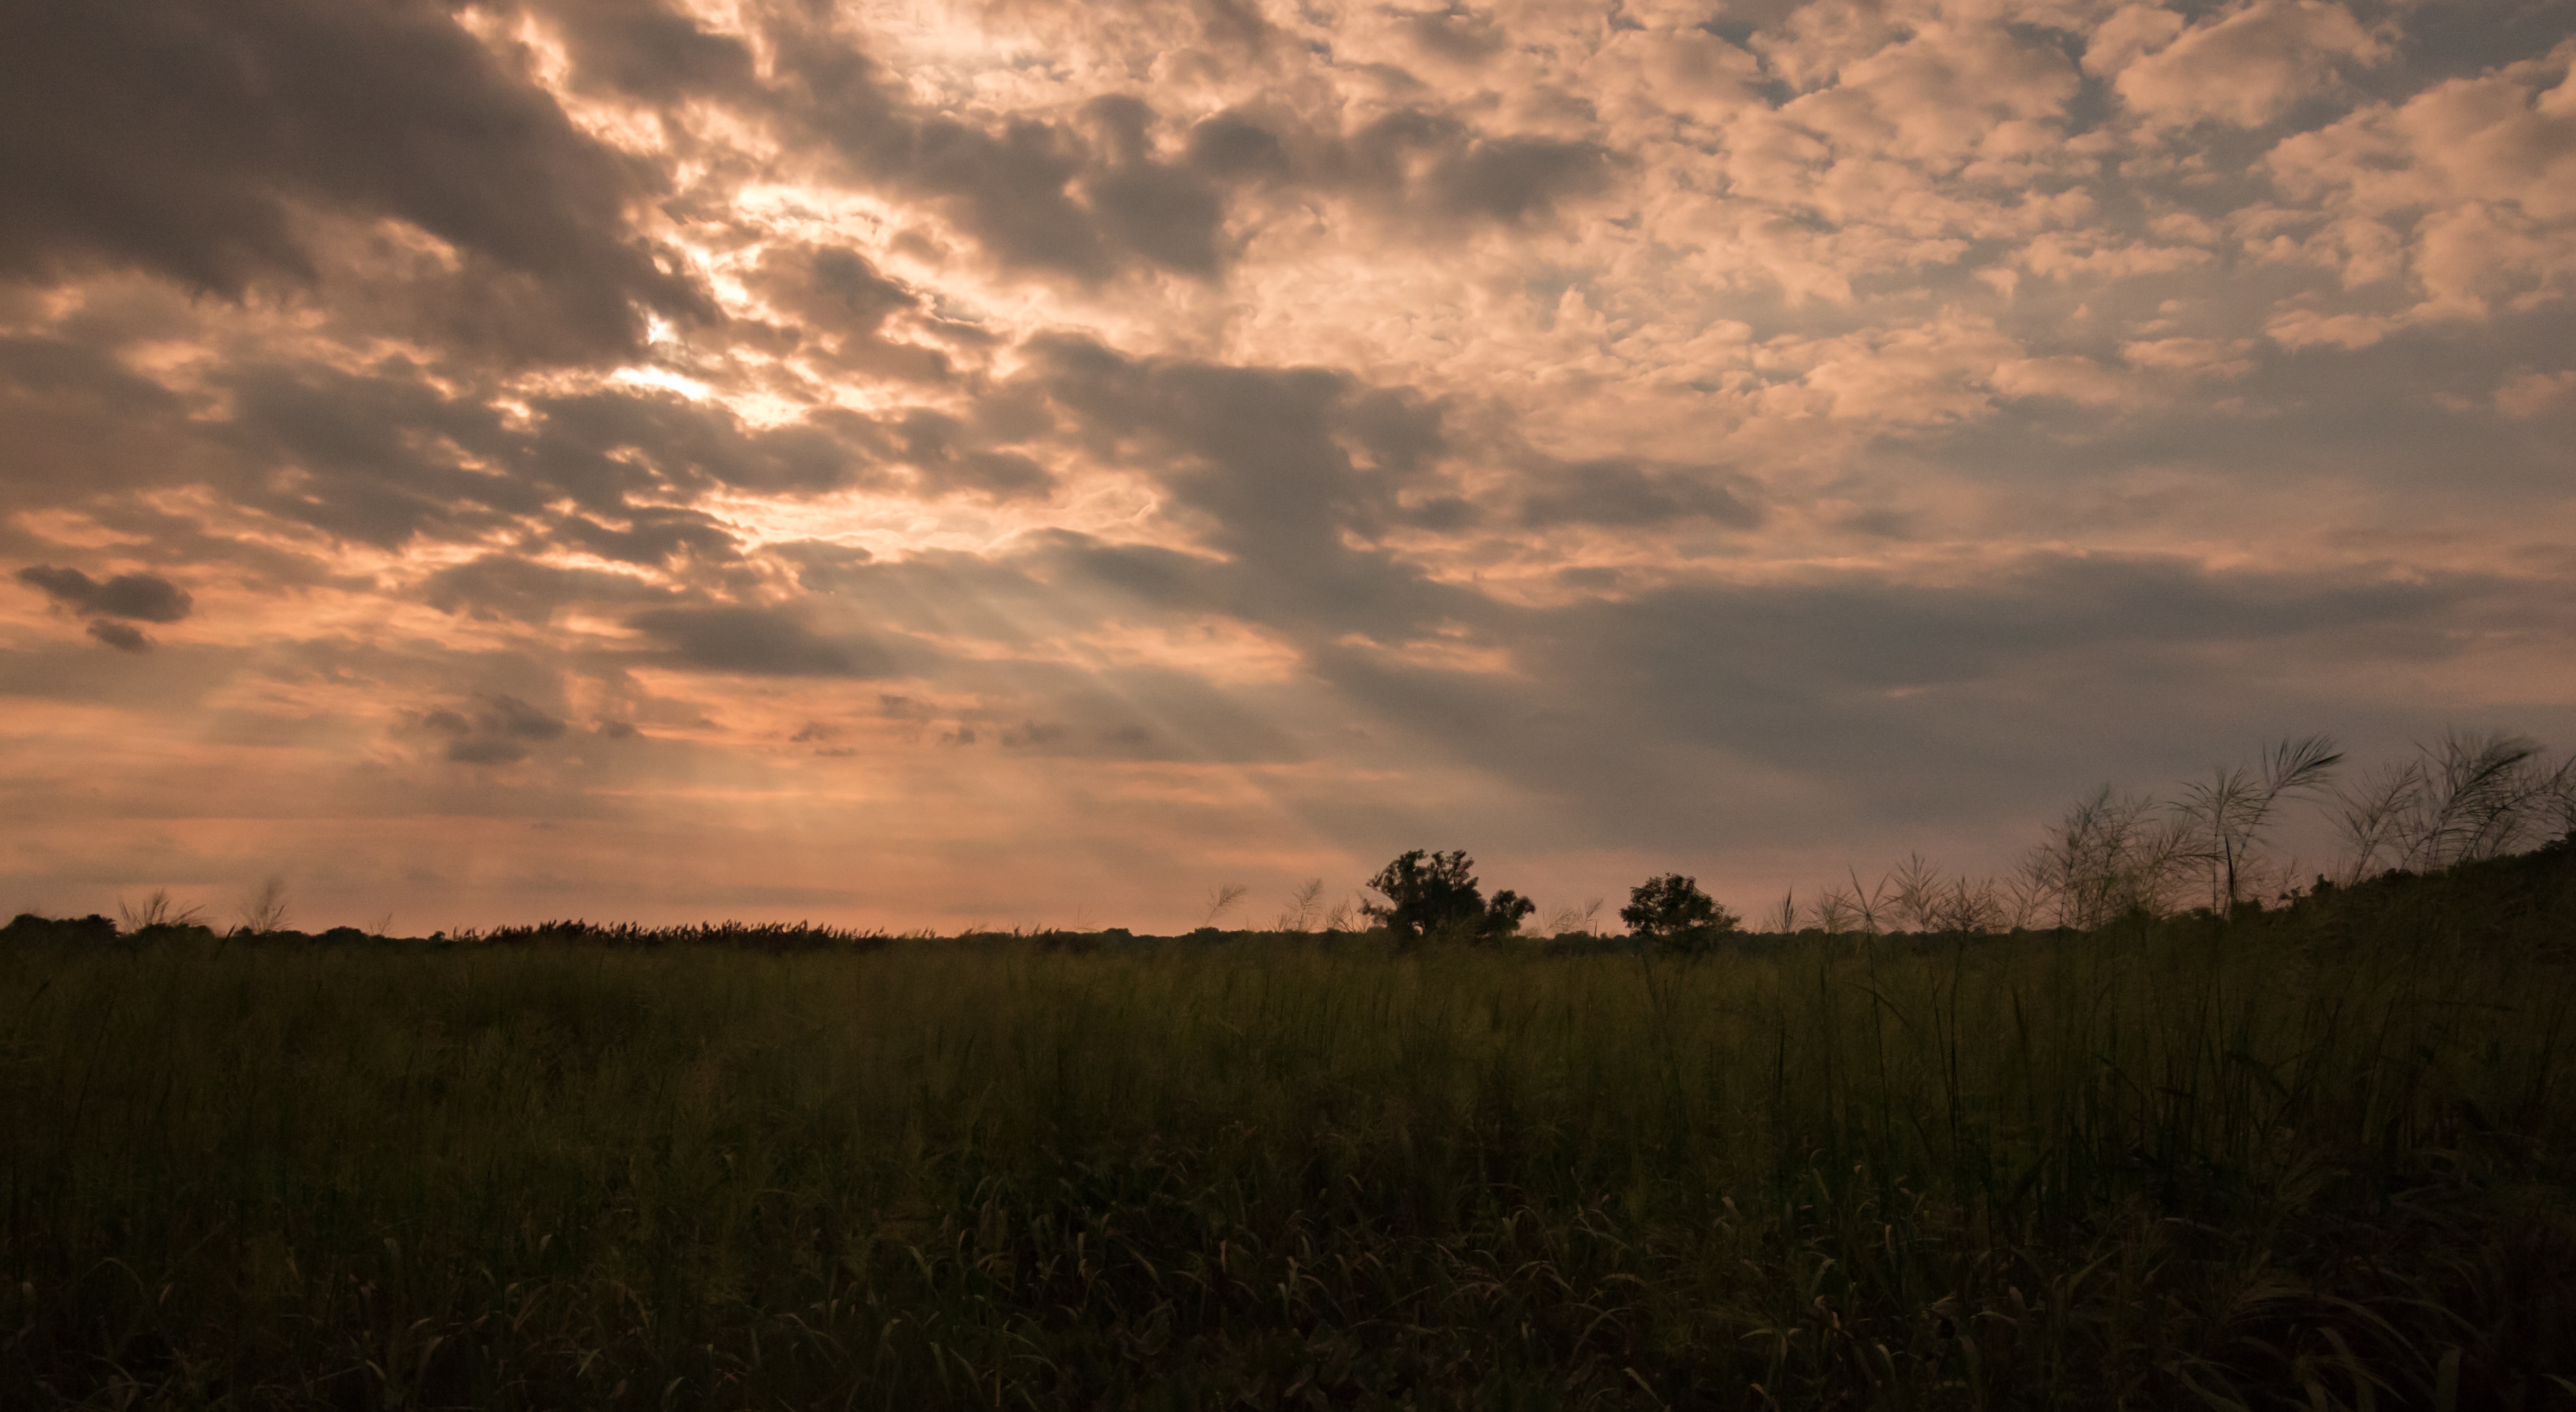
landscape, tree, nature, grass, horizon, cloud, sky, sunrise, sunset, field, meadow, prairie, sunlight, morning, hill, dawn, dusk, evening, plain, grassland, rural area, meteorological phenomenon, atmospheric phenomenon, grass family